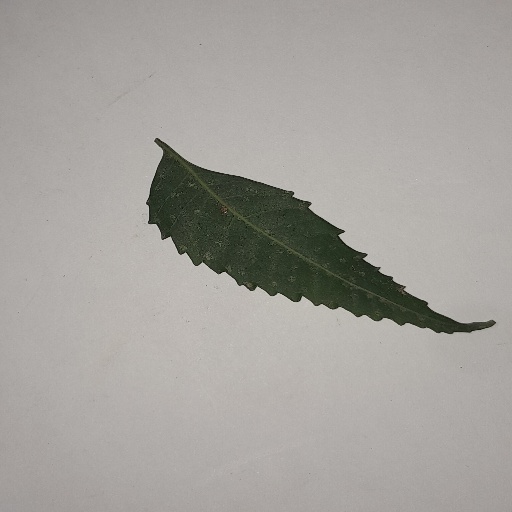
Species: Neem
Leaf condition: Powdery Mildew